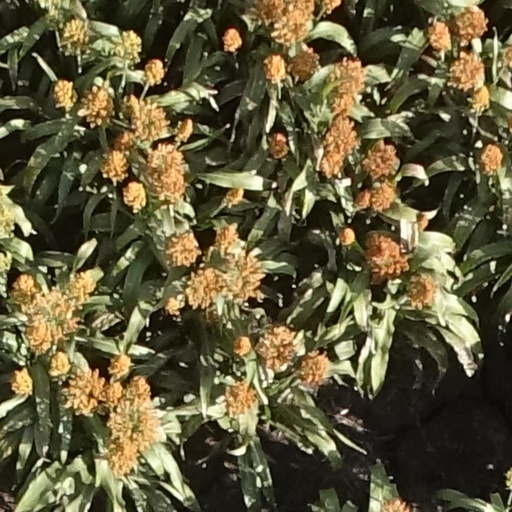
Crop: sorghum